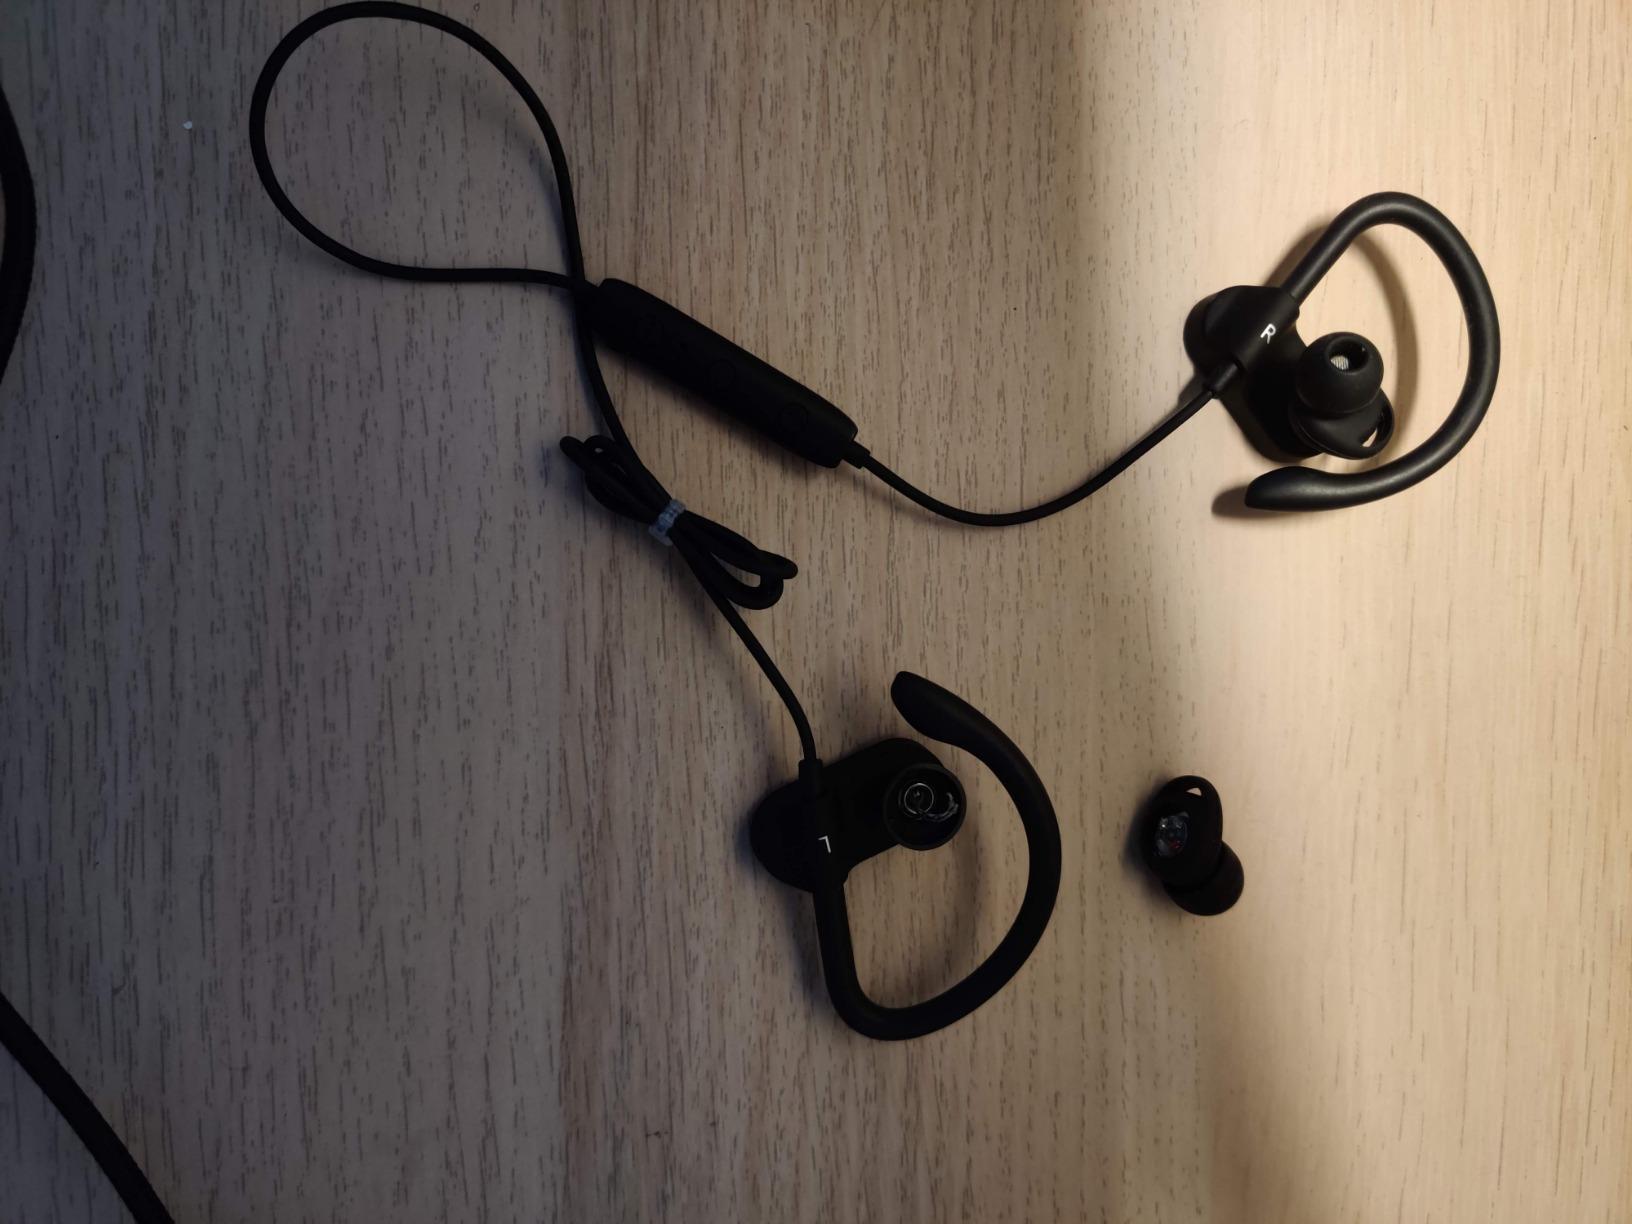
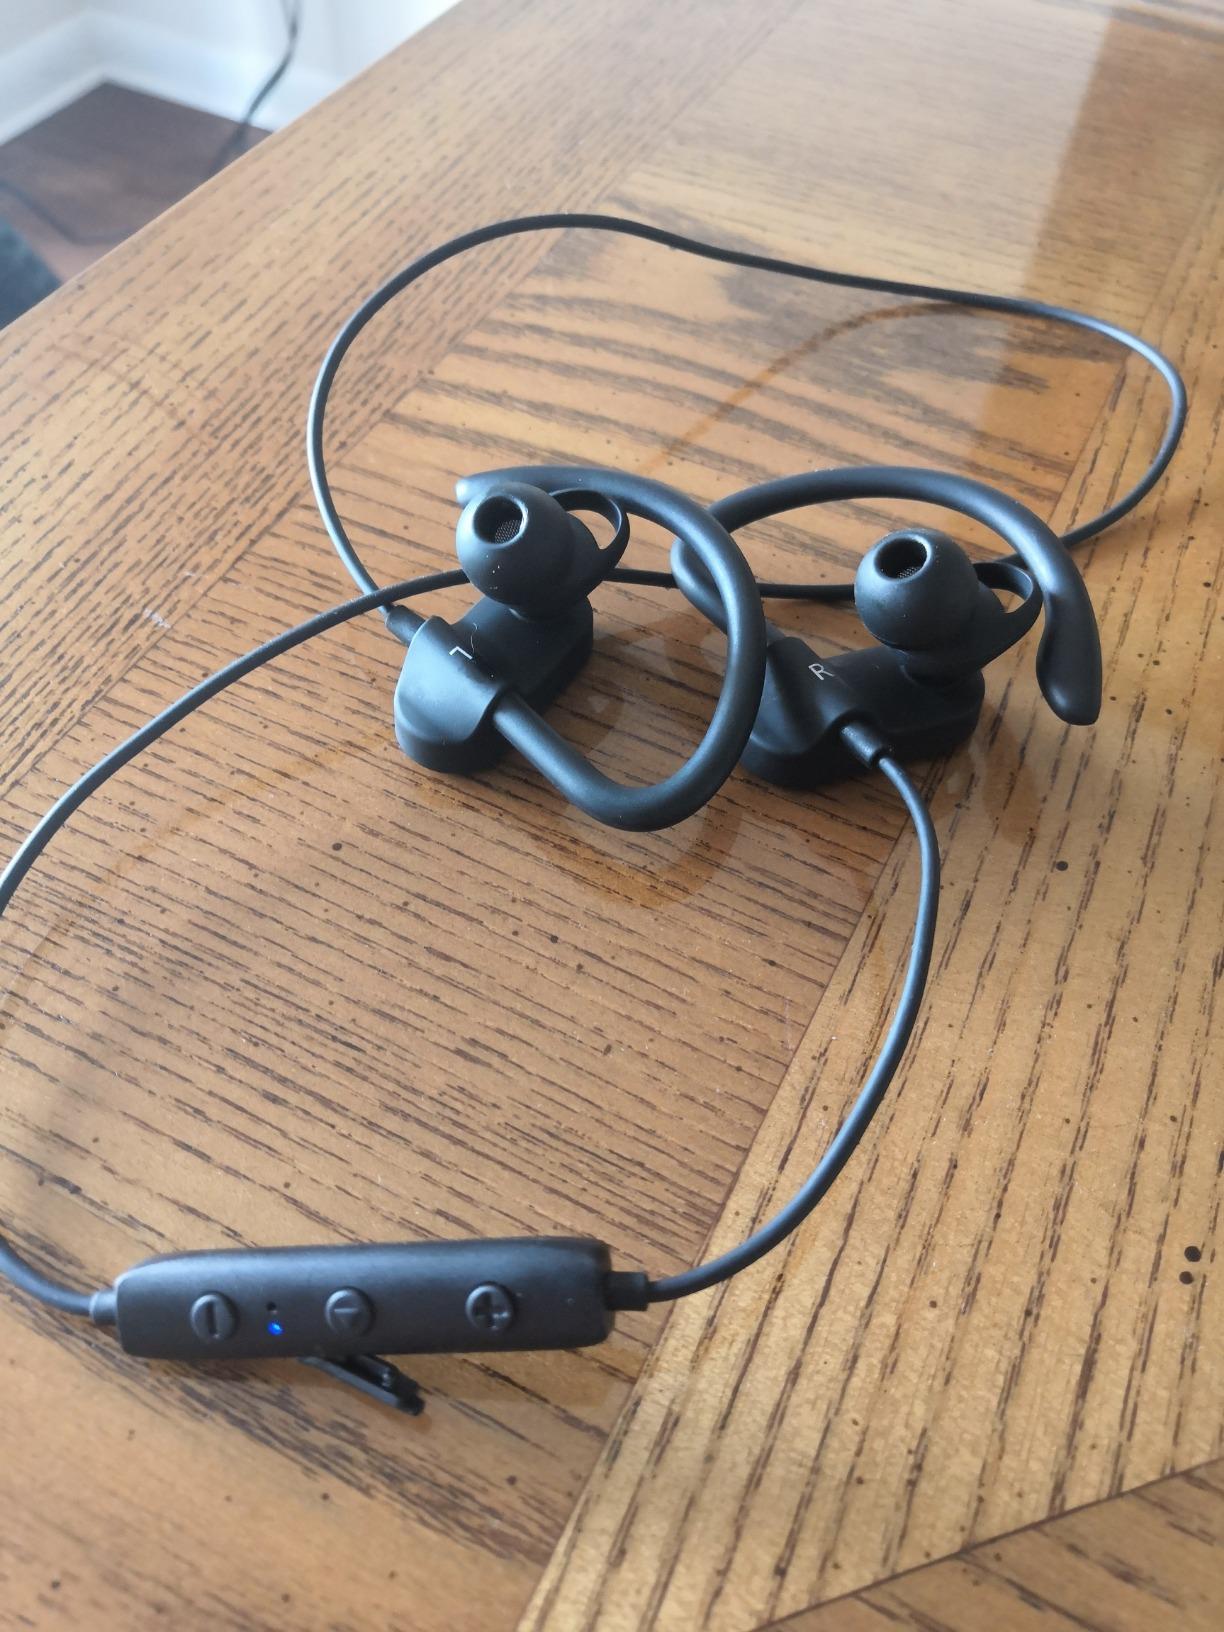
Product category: headphones
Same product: yes